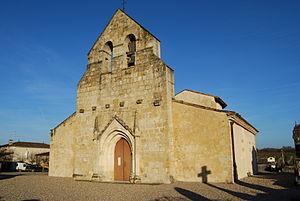
Église Saint-Martin de Ladaux, (Inscrit, 1925) This building is indexed in the Base Mérimée, a database of architectural heritage maintained by the French Ministry of Culture,
Ladaux est une commune du Sud-Ouest de la France située dans le département de la Gironde, en région Nouvelle-Aquitaine.
Cet article recense les monuments historiques de l'arrondissement de Langon, dans le département de la Gironde, en France.